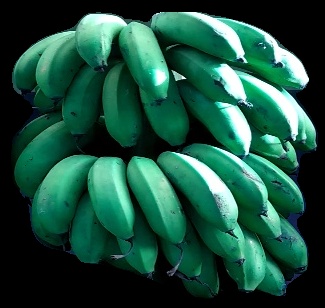
Variety: rasbale
Grade: grade2